Henry Pelham (engraver)

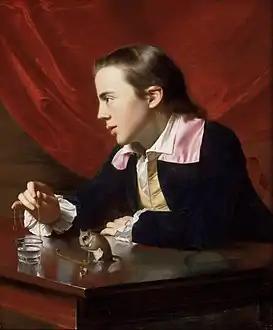
"A Boy with a Flying Squirrel", a 1765 portrait of Pelham by his half-brother John Singleton Copley

Henry Pelham (February 14, 1748/49 – 1806) was an American painter, engraver, civil engineer, and cartographer active during the late 18th century. Pelham's many illuminating letters, especially to his half-brother and fellow painter John Singleton Copley, provide an important contemporary perspective of the events of the American Revolution.